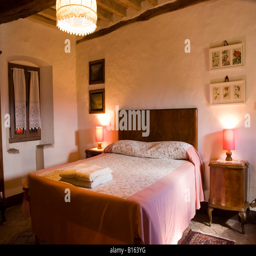
double bed in a rustic hotel room with pictures